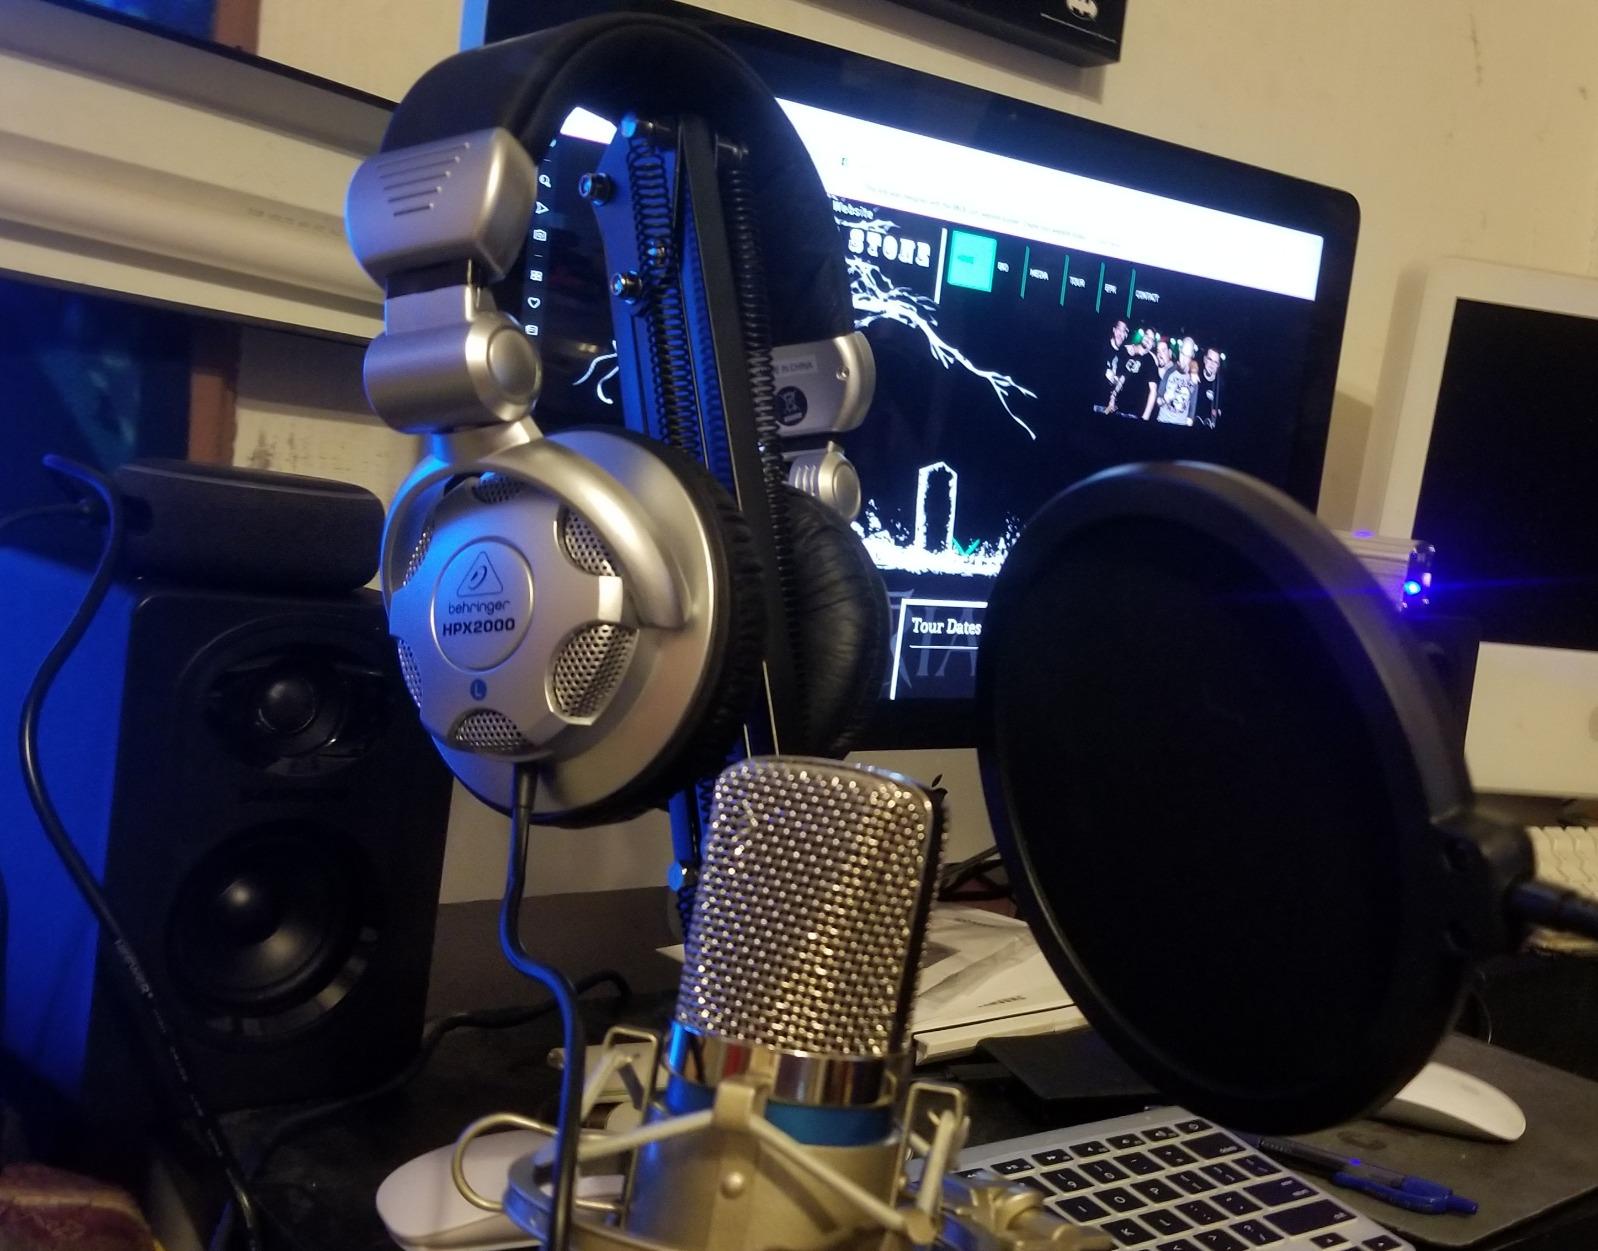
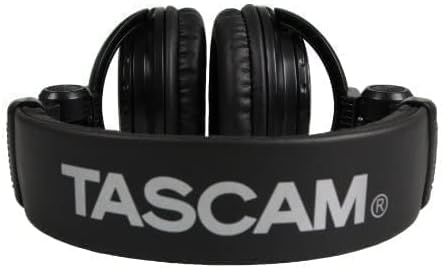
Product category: headphones
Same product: no